Paris during the Second Empire

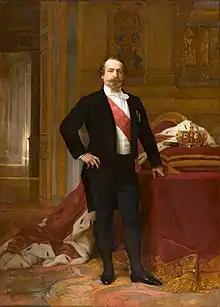
Napoleon III by Alexandre Cabanel (about 1865)

During the Second French Empire, the reign of Emperor Napoleon III (1852–1870), Paris was the largest city in continental Europe and a leading center of finance, commerce, fashion, and the arts. The population of the city grew dramatically, from about one million to two million persons, partly because the city was greatly enlarged, to its present boundaries, through the annexation of eleven surrounding communes and the subsequent creation of eight new arrondissements.